Mayra Kroonen

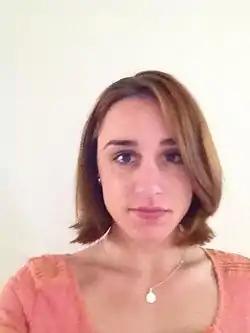
Mayra Kroonen

Mayra Kroonen (born 6 June 1988) is a former artistic gymnast. She competed at the 2009 World Artistic Gymnastics Championships.